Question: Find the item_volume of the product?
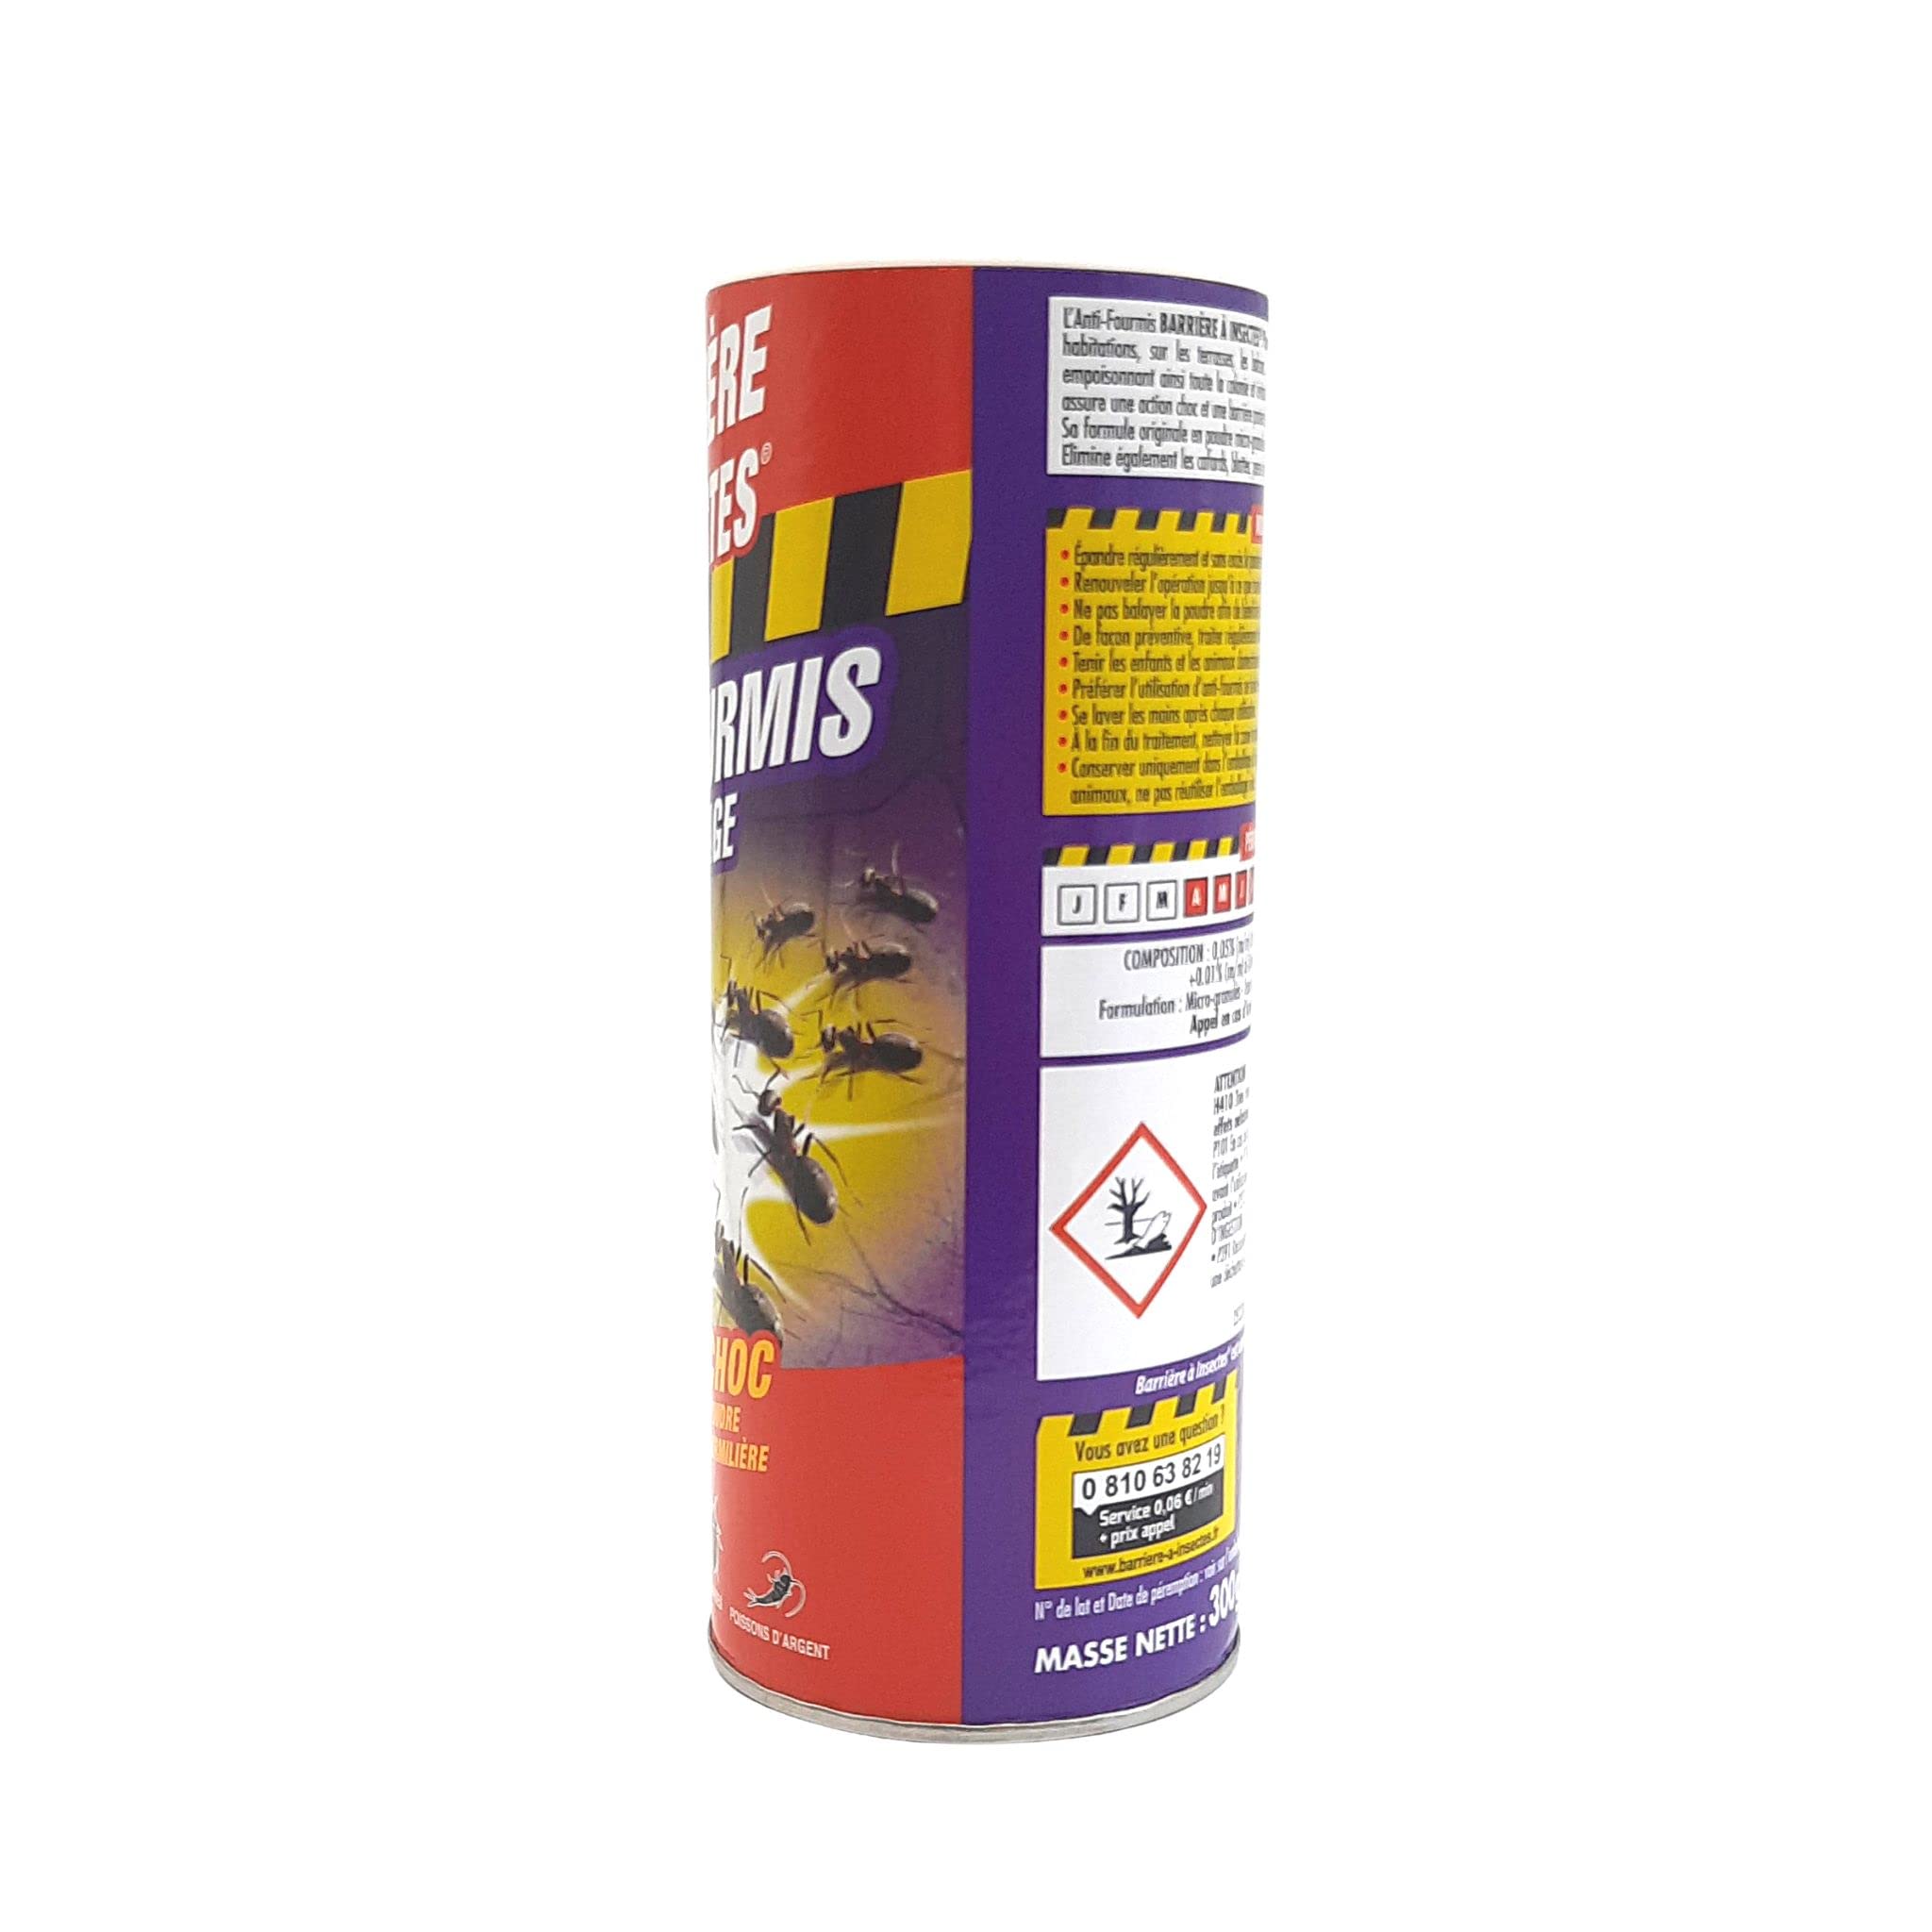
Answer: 810.0 ounce